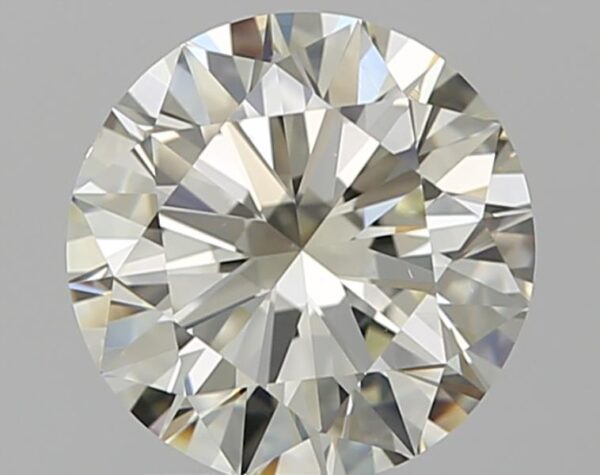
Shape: round
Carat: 1.6
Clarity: VS1
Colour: L
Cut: EX
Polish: EX
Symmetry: EX
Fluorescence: ST
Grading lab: GIA
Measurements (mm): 7.39 x 7.45 x 4.59